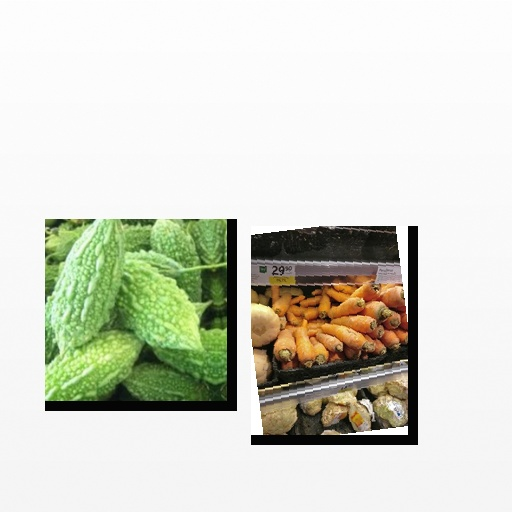
Food items: bitter_gourd, carrot